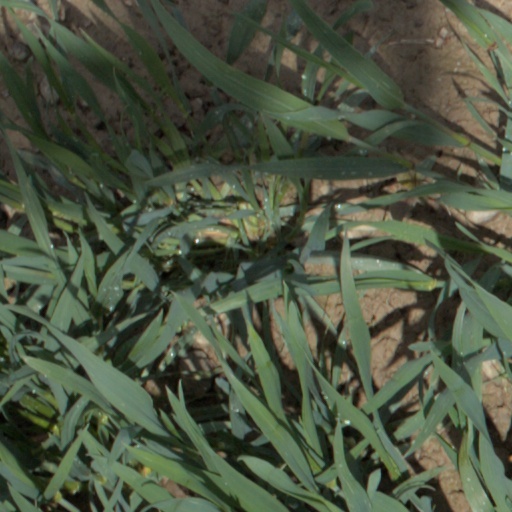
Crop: wheat